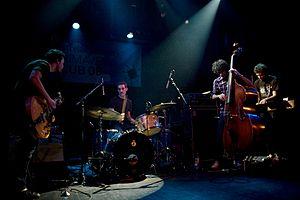
12Twelve est un groupe de post-rock espagnol, originaire de Barcelone, en Catalogne. Formé par Jaume L. Pantaleón, Javier García, José Roselló et Jens Neumaier, le groupe se sépare en 2008.